1st Operations Group

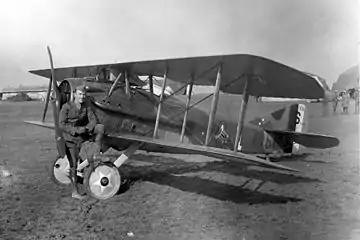
94th Aero Squadron, Capt Edward V Rickenbacker with SPAD XIII.

On 7 October, the 185th Aero Squadron was assigned to the Group, equipped with British Sopwith Camel F.1s. Its duties were to attack a line of searchlights and attack enemy night bombers. This was the first attempt at night flying attack patrols by the American Air Service. Enemy searchlights were attacked and patrols were flown where German bombers were known to cross the line at night. Adverse weather limited the effectiveness of the squadron, however the 185th engaged in five combats, however did not bring down any enemy bombers.